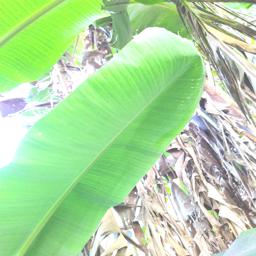
Label: JAHAJI LEAF